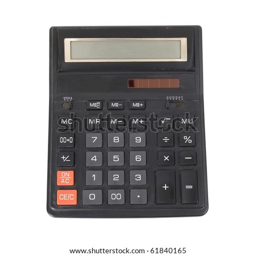
black calculator isolated on the white background